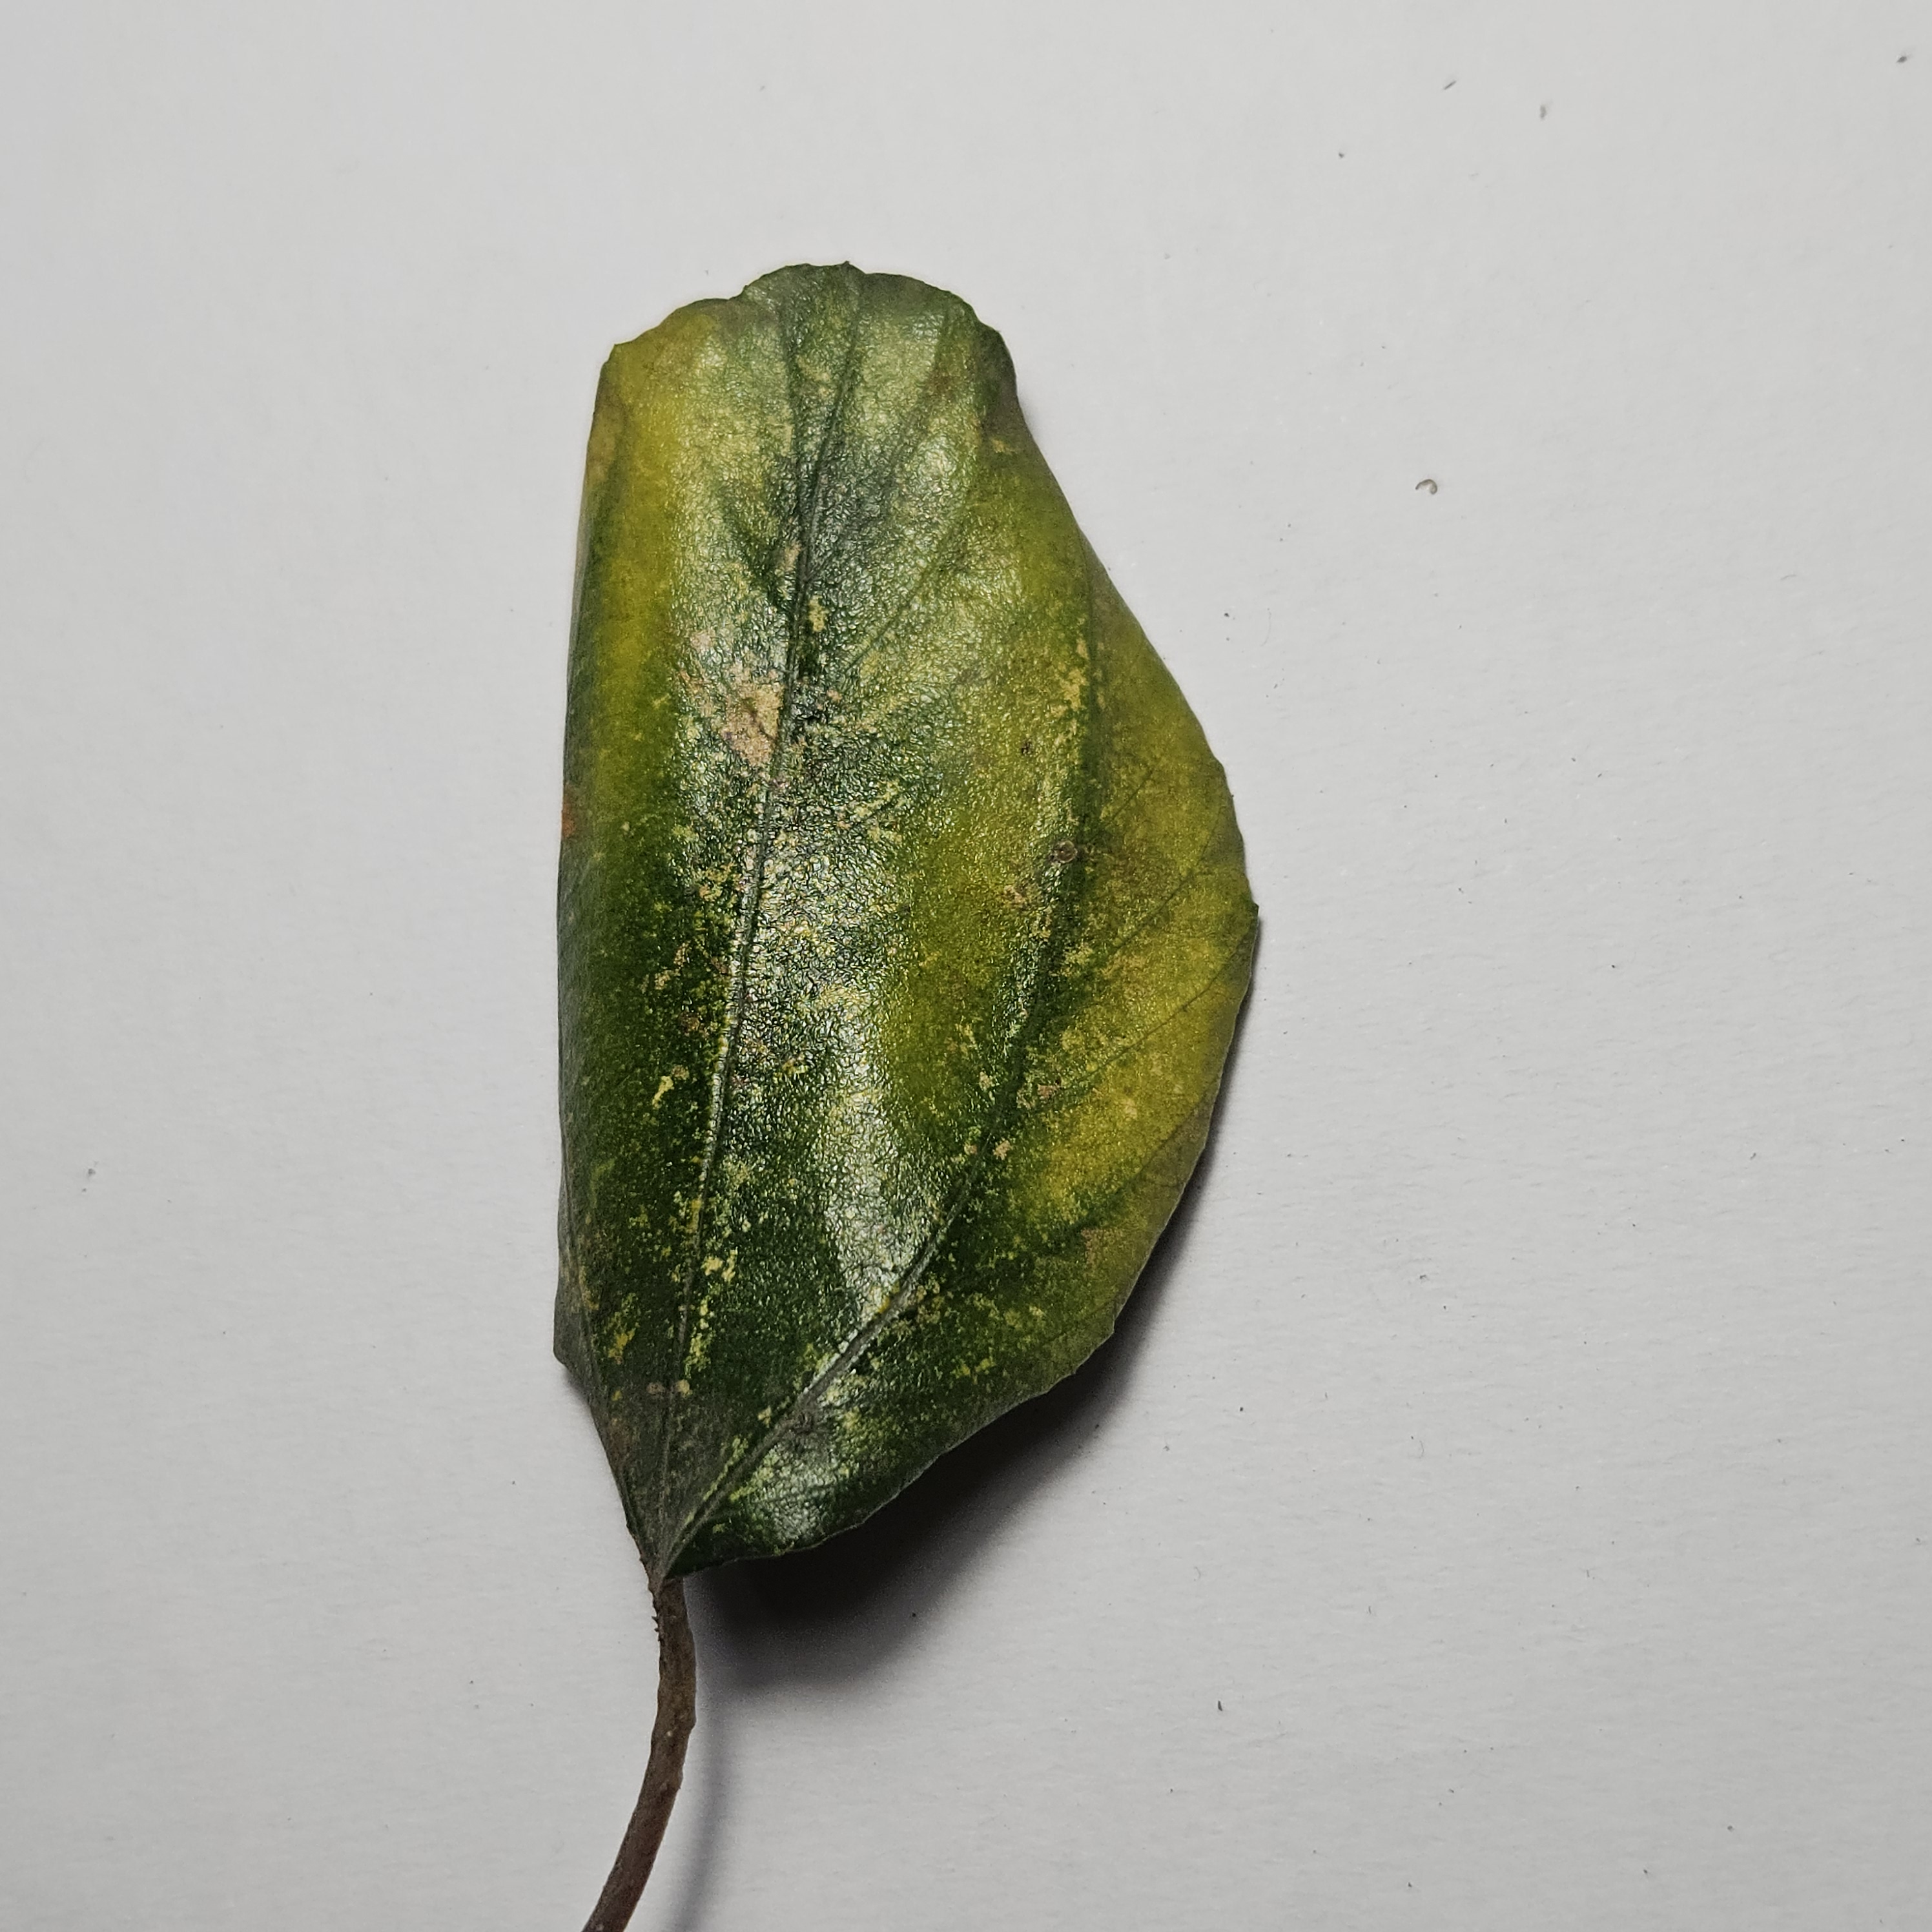
Label: Yellow